Mihail Sadoveanu

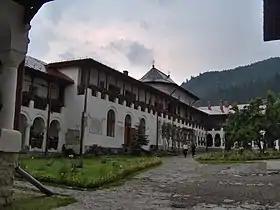
Agapia Monastery, one of Sadoveanu's favorite retreats

In 1921, Sadoveanu was elected a full member of the Romanian Academy; he gave his reception speech in front of the cultural forum two years later, structuring it as a praise of Romanian folklore in general and folkloric poetry in particular. At the time, he renewed his contacts with "Viața Românească": with Garabet Ibrăileanu and several others, he joined its interwar nucleus, while the review often featured samples of his novels (some of which were originally published in full by its publishing venture). His house was by then host to many cultural figures, among whom were writers Topîrceanu, Gala Galaction, Otilia Cazimir, Ionel and Păstorel Teodoreanu, and Dimitrie D. Pătrășcanu, as well as conductor Sergiu Celibidache. He was also close to a minor socialist poet and short story author, Ioan N. Roman, whose work he helped promote, to the aristocrat and memoirist Gheorghe Jurgea-Negrilești, and to a satirist named Radu Cosmin.